Leander Cox

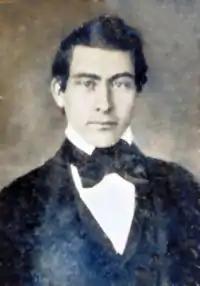
Leander Cox

Leander Martin Cox (May 7, 1812 – March 19, 1865) was a U.S. Representative from Kentucky.